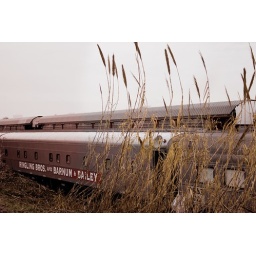
I'll ride a blue train under blue sky